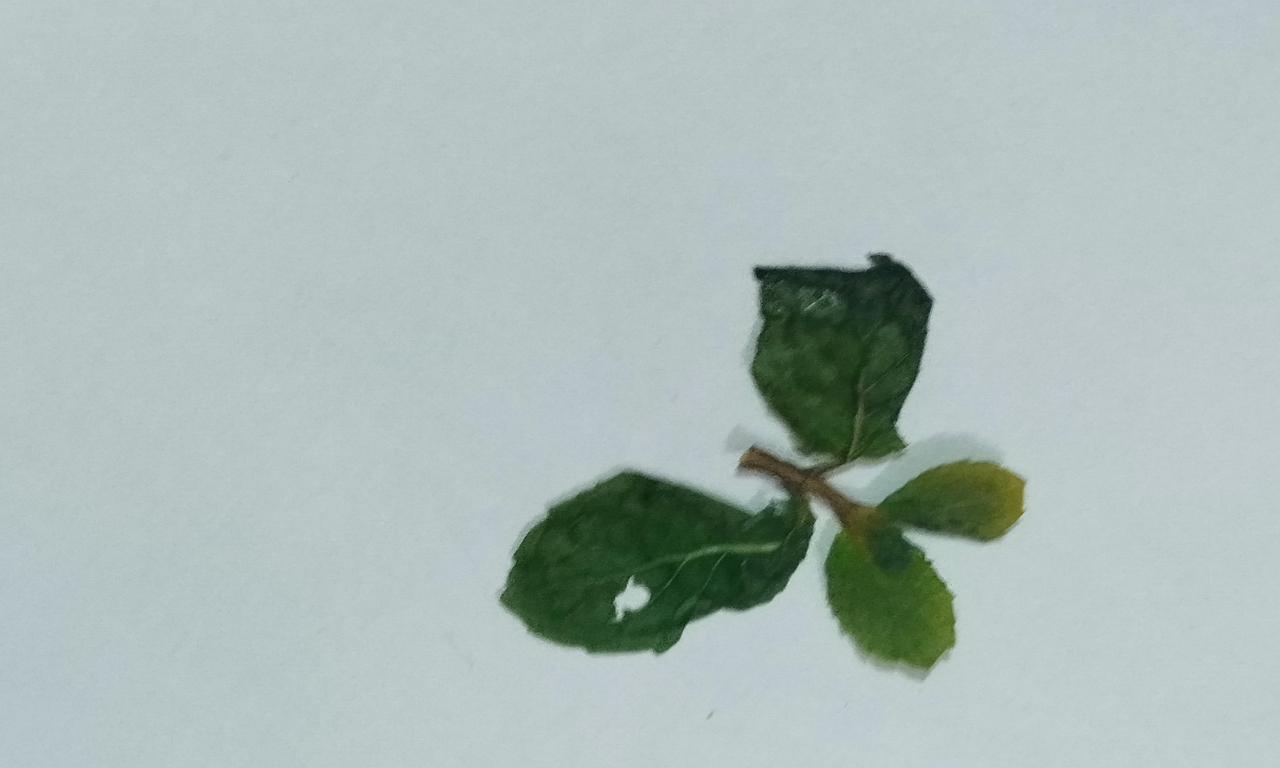
Label: Dried